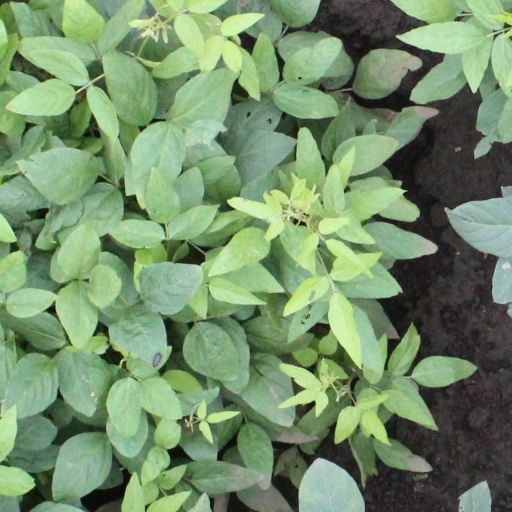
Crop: soybean